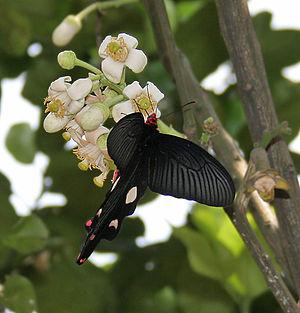
Le genre Atrophaneura regroupe des papillons appartenant à la tribu des Troidini.